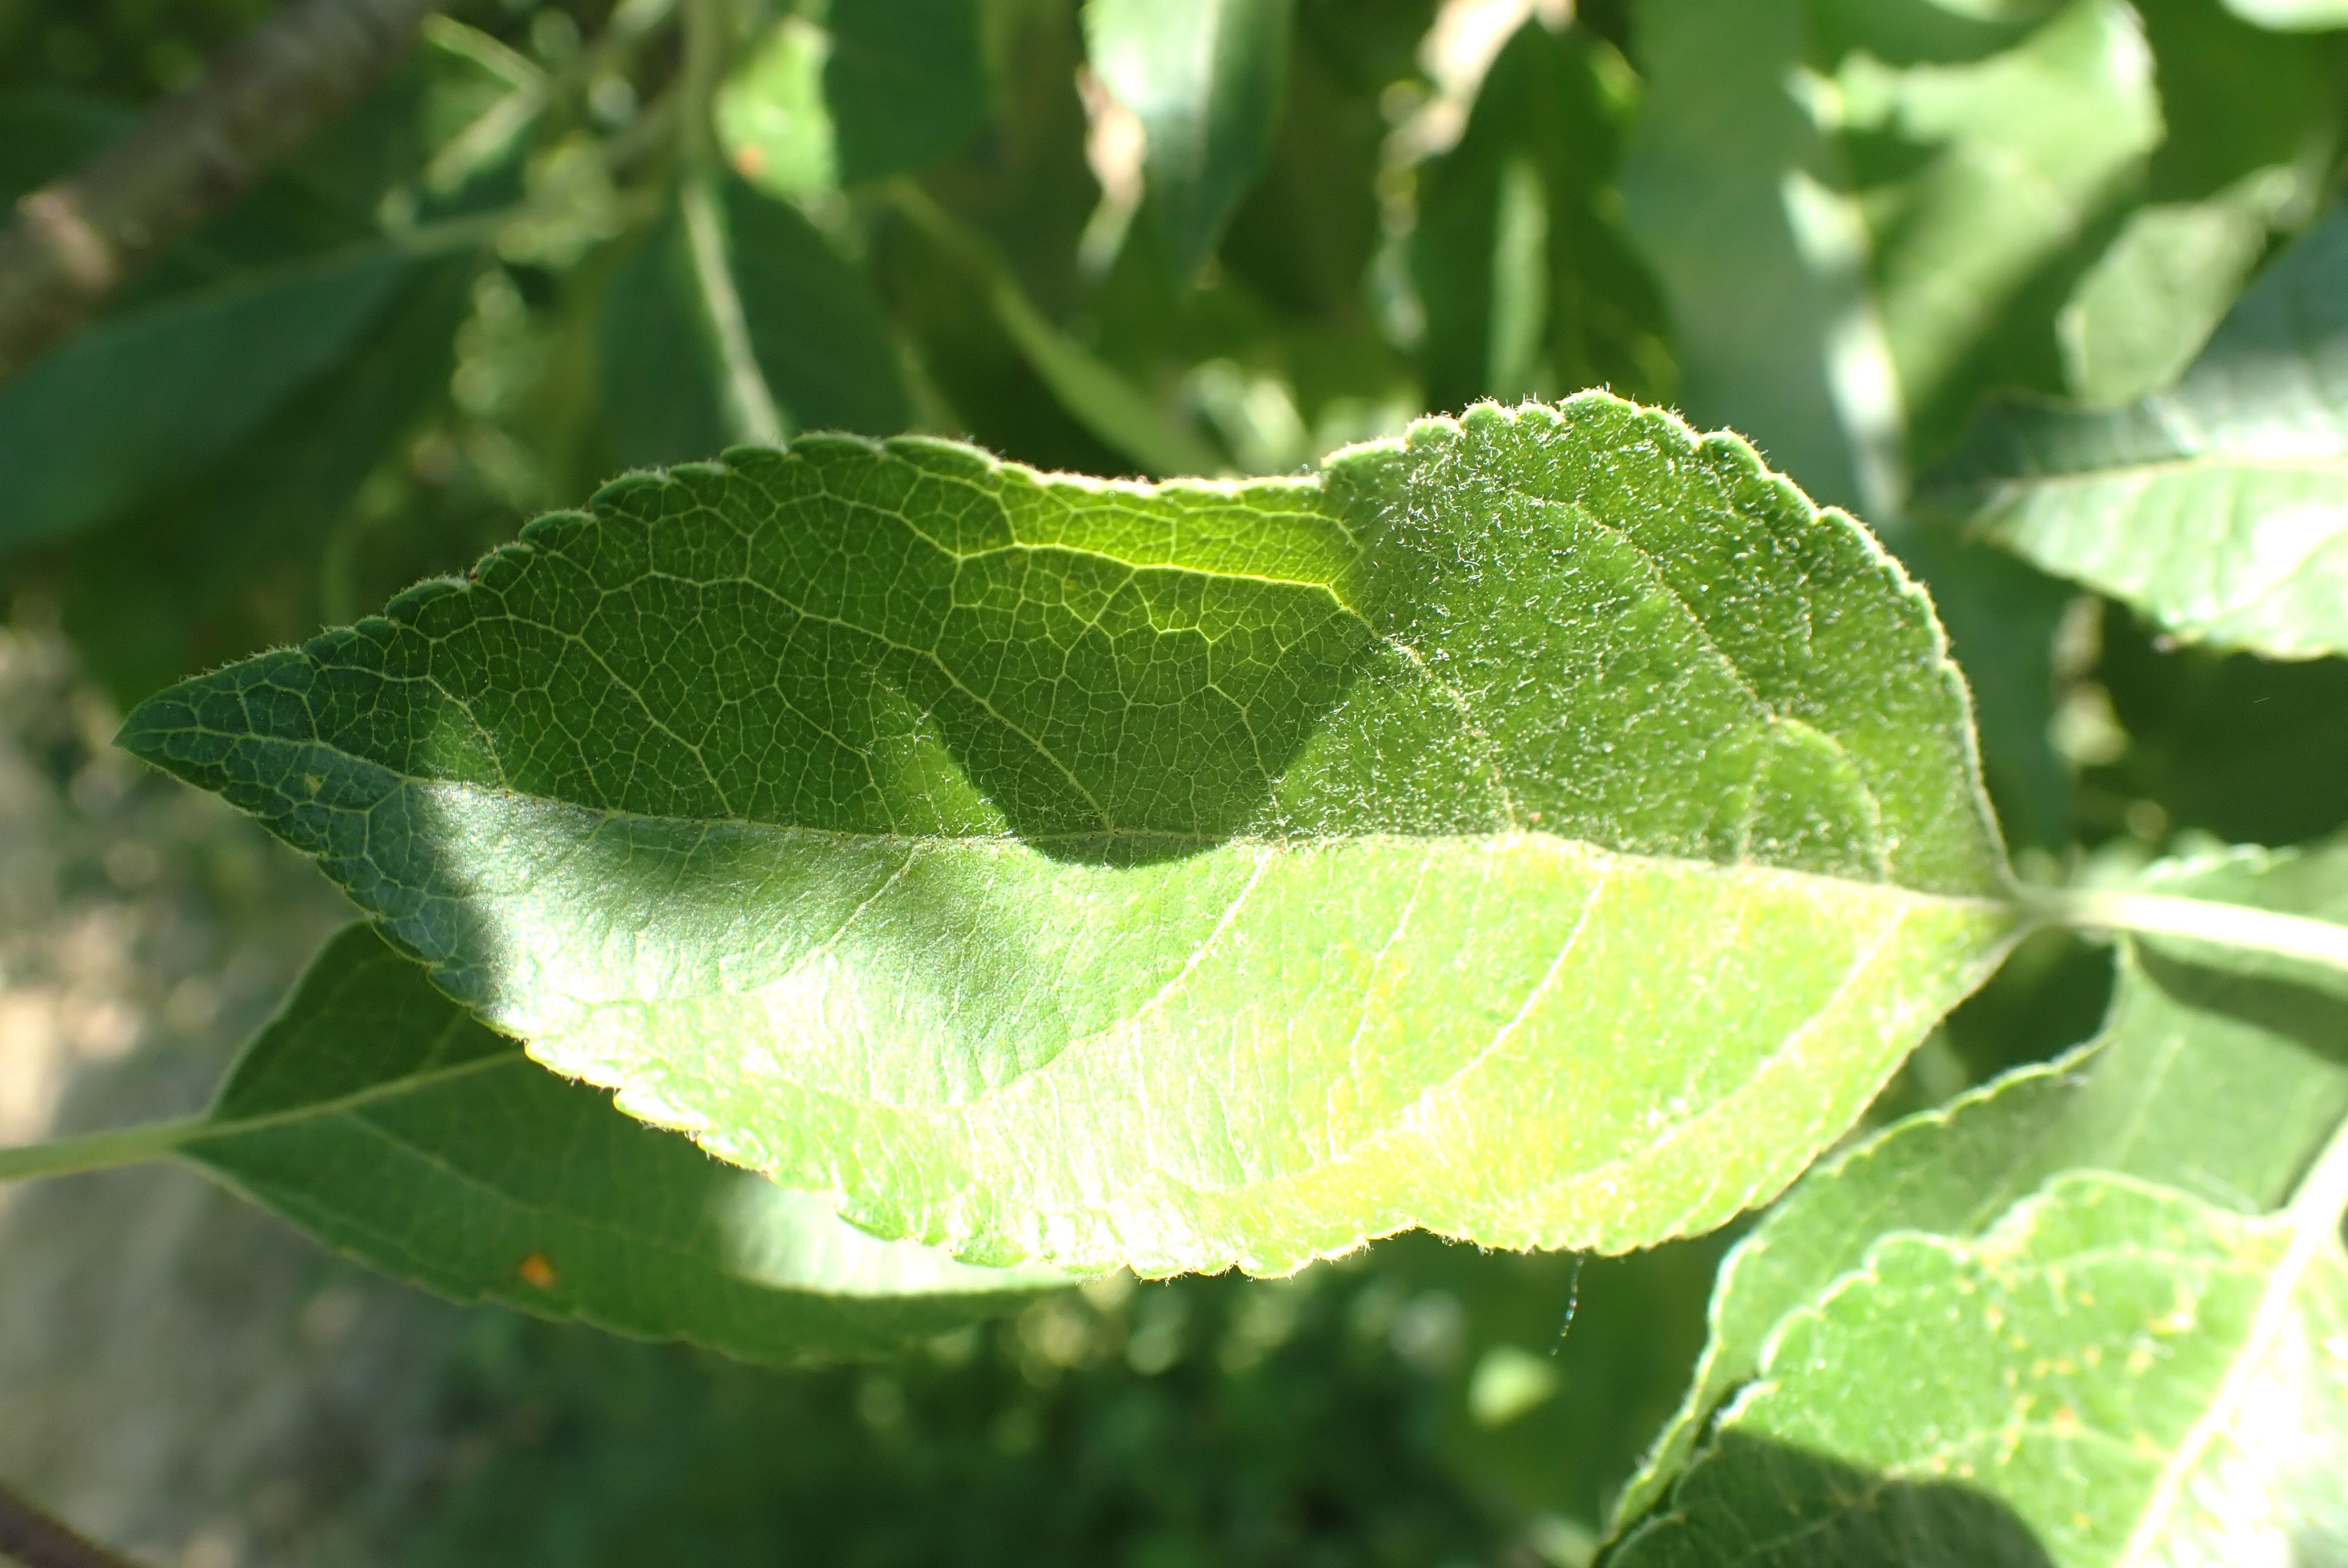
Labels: healthy